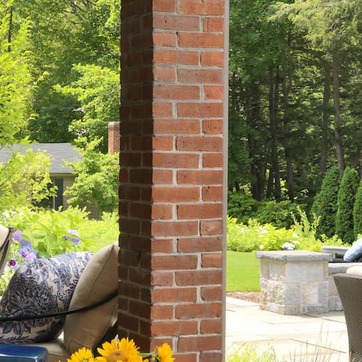
Material: brick